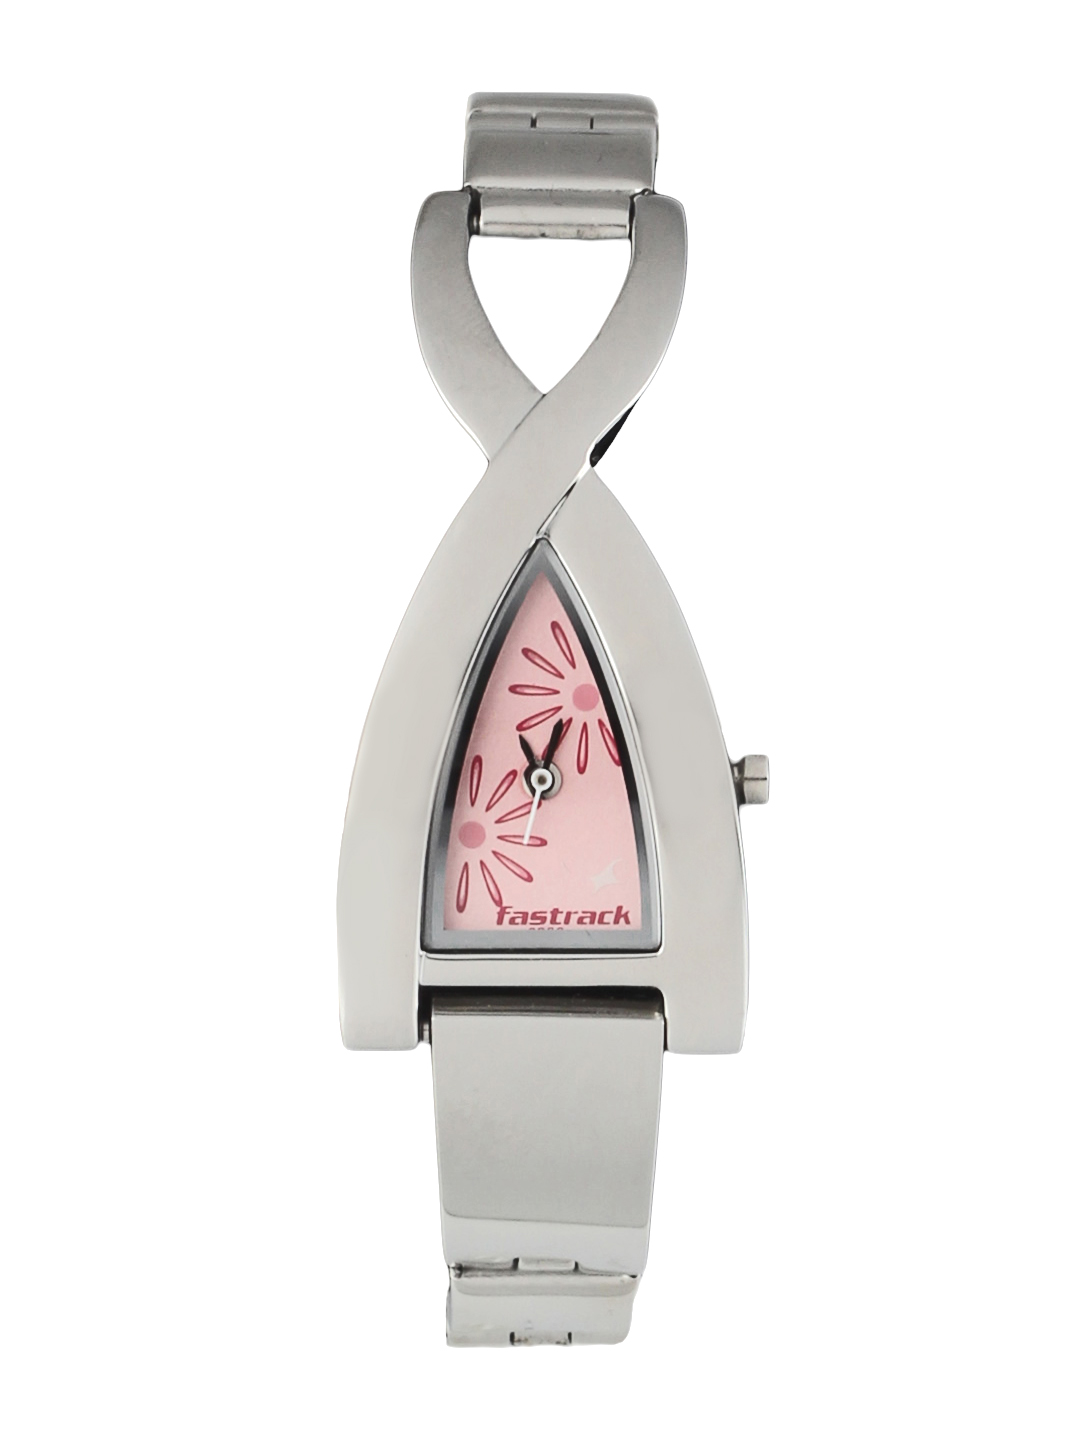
Fastrack Women Pink Dial Watch
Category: Accessories / Watches / Watches
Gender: Women
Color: Pink
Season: Winter 2016
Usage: Casual